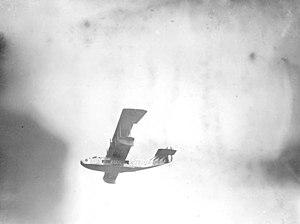
Le Felixstowe F.5 est un hydravion quadriplace de reconnaissance maritime britannique en bois avec voilure entoilée développé à la fin de la Première Guerre mondiale.
Premier code international de navigation aérienne.